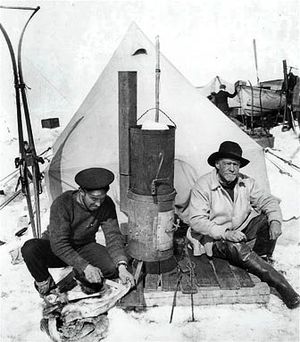
Endurance-ekspeditionen / Ekspeditionen / Weddellhavsgruppen / Lejr på isen
Frank Hurley og Ernest Shackleton ved Ocean Camp
Endurance-ekspeditionen 1914–17 var en ekspedition, som blev planlagt og ledet af Ernest Shackleton med det formål at krydse det antarktiske kontinent. Efter Roald Amundsens erobring af Sydpolen i 1911 anså Shackleton krydsningen af kontinentet som den sidste store udfordring i Antarktis. Ekspeditionen mislykkedes i at nå sit mål, men regnes alligevel som en af de største begivenheder i den heroiske tidsalder for antarktisudforskning.